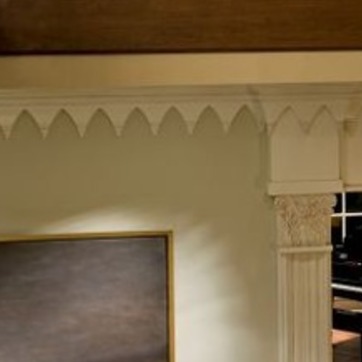
Material: painted